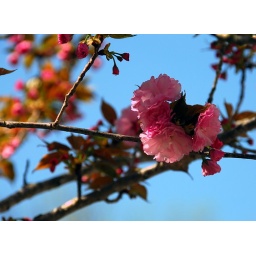
More of the pink flowers against that carolina blue sky